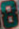
Number: 8